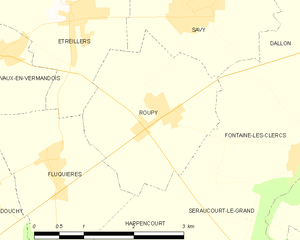
Carte des communes françaises: Roupy